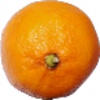
Label: lemon_meyer